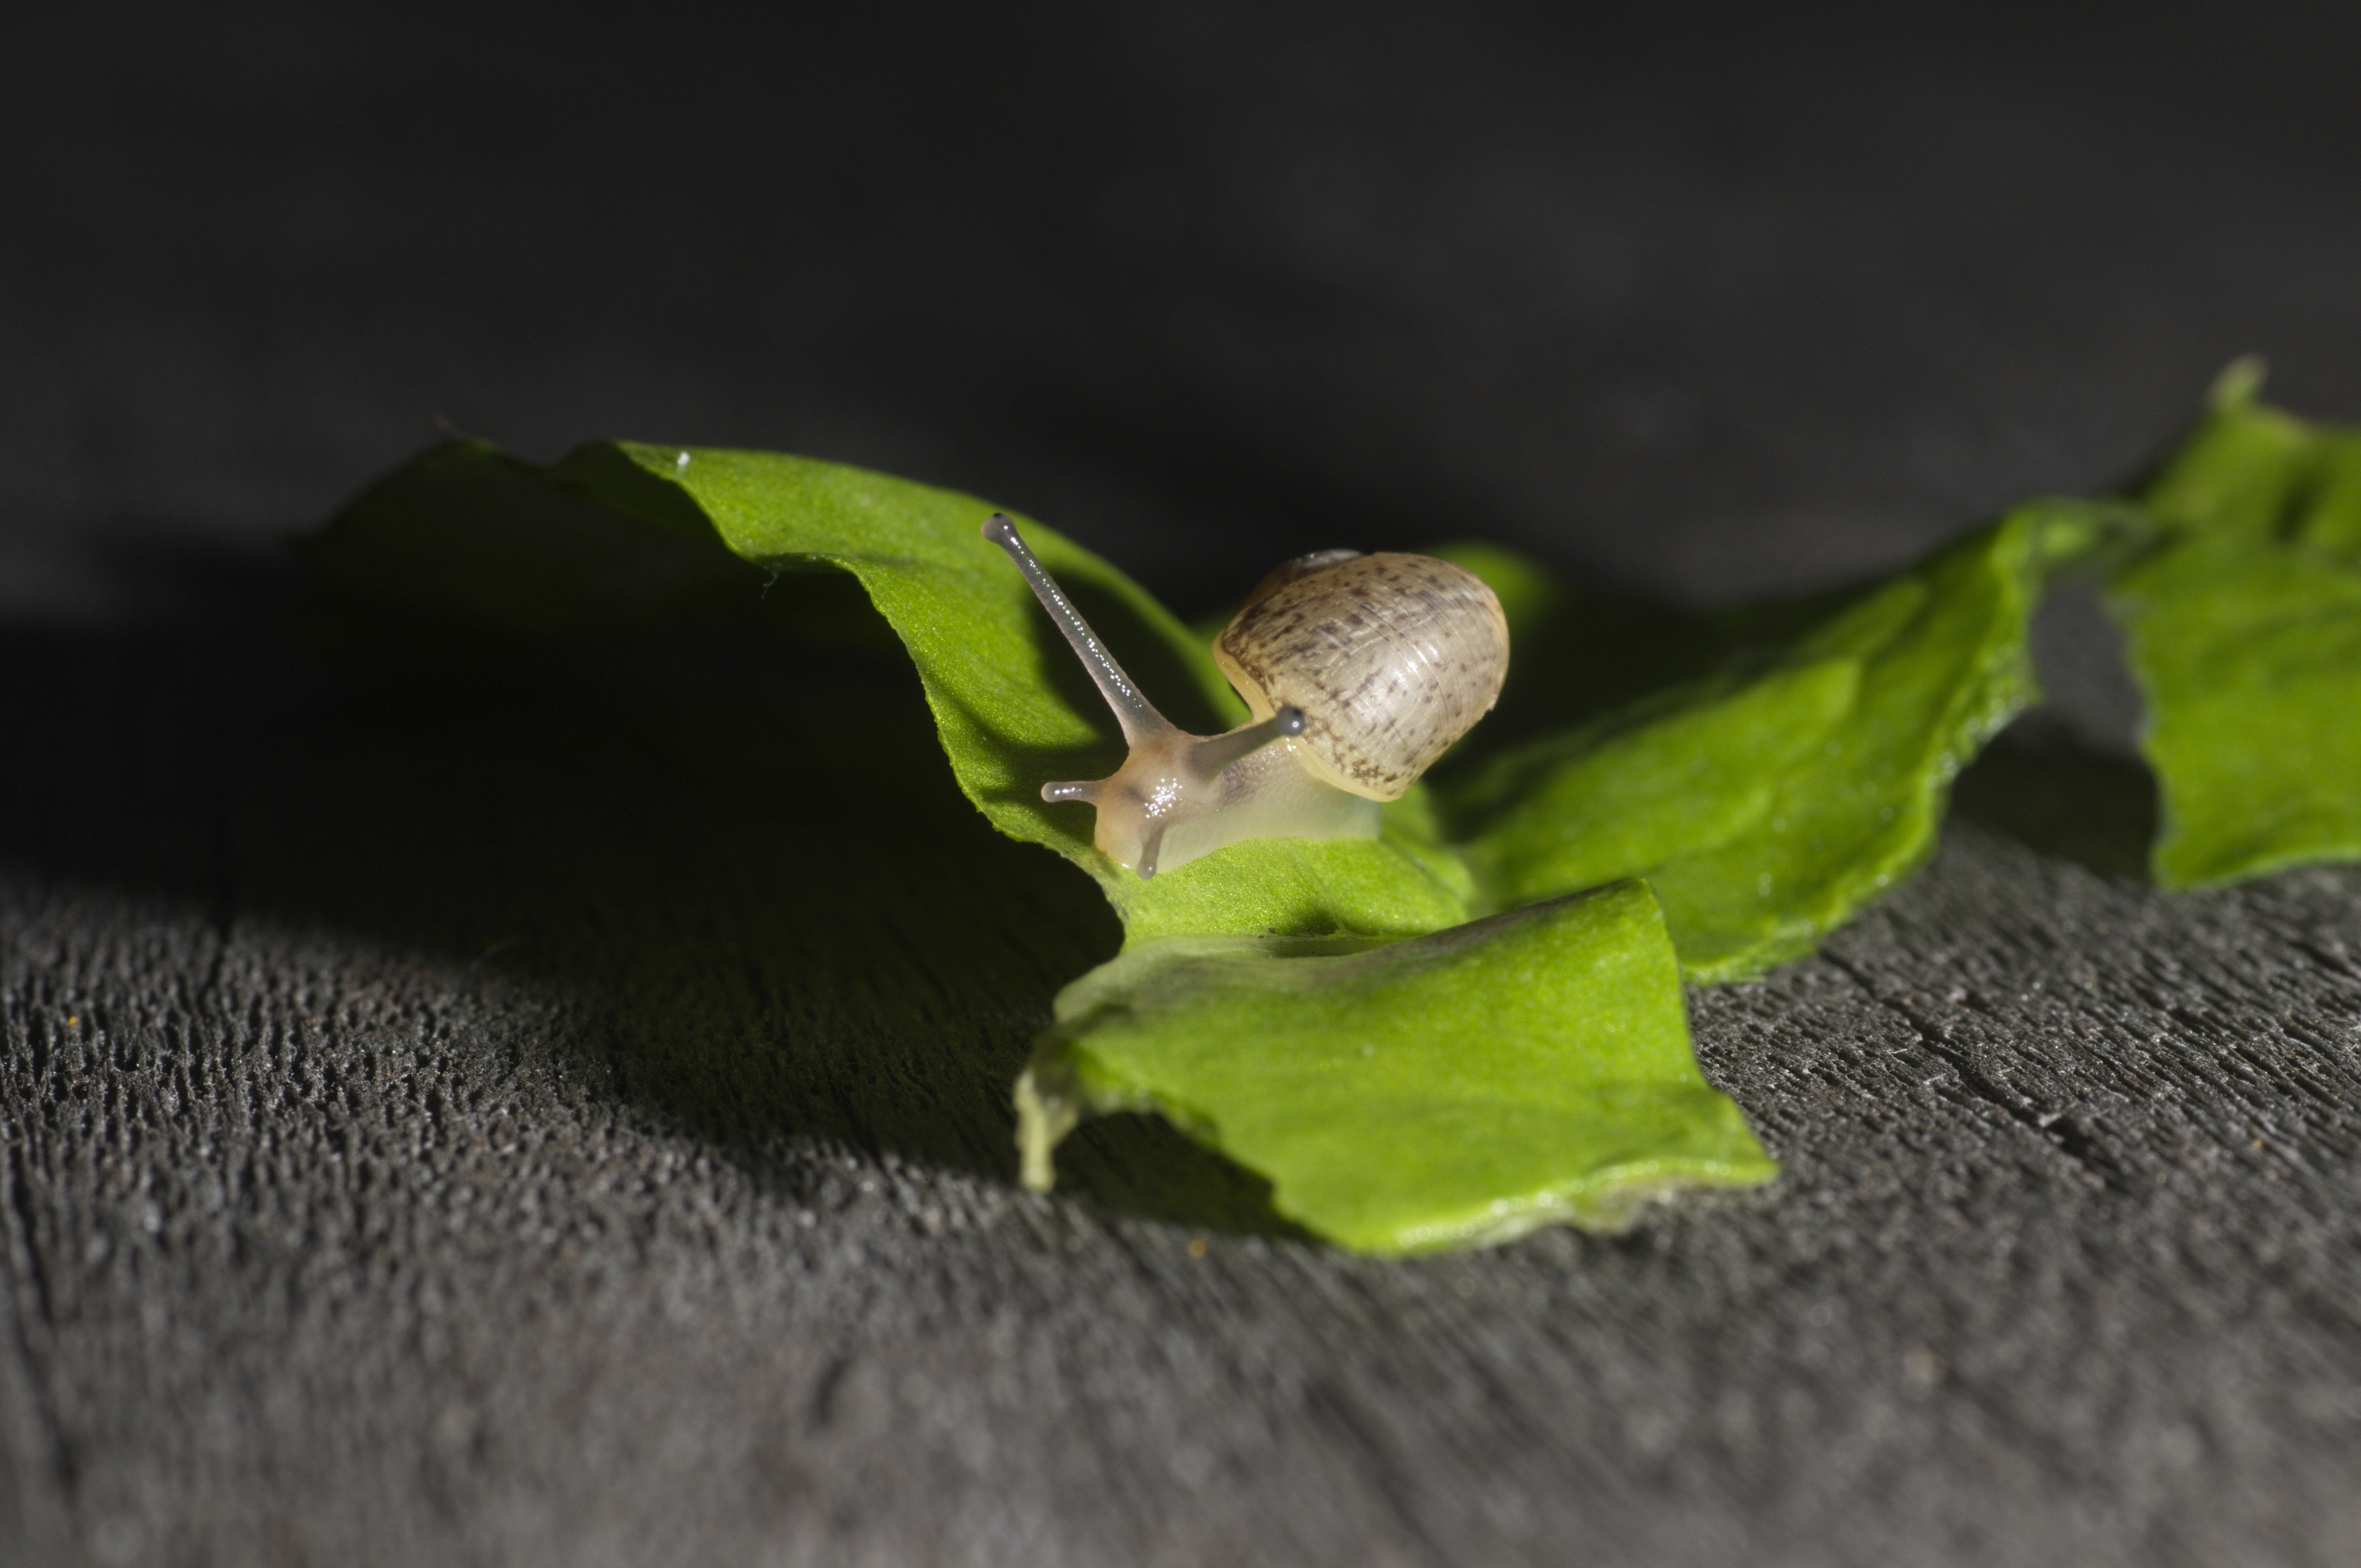
nature, wood, leaf, flower, foliage, green, insect, macro, moth, reptile, fauna, invertebrate, tree frog, close up, snail, macro photography